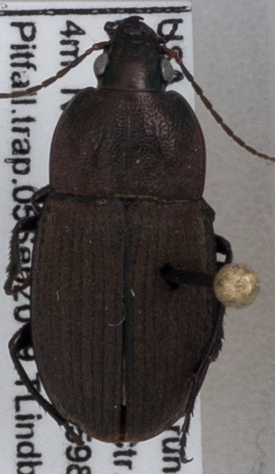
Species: Chlaenius tomentosus
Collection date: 2019-09-05
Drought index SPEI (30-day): -1.45
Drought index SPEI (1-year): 1.082
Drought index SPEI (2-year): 1.546